Suomen Joutsen

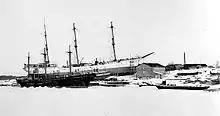
"SuomenJoutsen" during outfitting in Uusikaupunki, with "Osmo" in the foreground

Although the school ship was left out from the Finnish Naval Act of 1927, the Finnish Navy decided to keep looking for a suitable vessel and purchase it separately from the major fleet renewal program. Over the years, opinions both in favor and against a school ship had been presented, but it was generally agreed that such vessel would be in many ways beneficial for the Finnish Navy. Initially there was also disagreement about the type of the ship — some were in favor of a modern steam ship that could be used in the local waters while the others preferred a traditional sailing ship that would teach the cadets traditional seaman skills and bring them closer to merchant mariners. The latter was also recommended by foreign naval officials, and finally the Finnish Navy agreed on a sailing ship. This was further helped by the Wall Street Crash of 1929 that had brought the prices down, and the fact that windjammers had been largely replaced by steam ships.